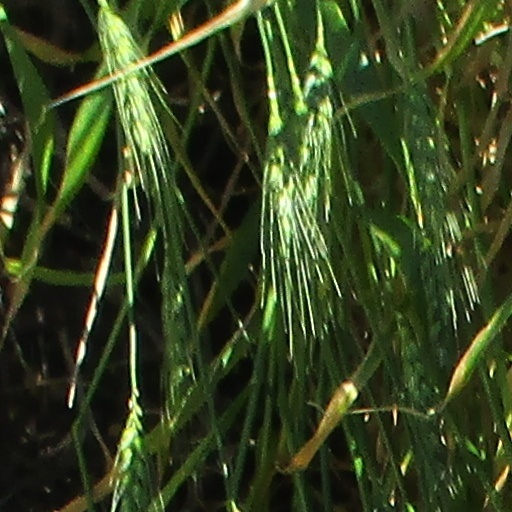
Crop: wheat